Arab Union

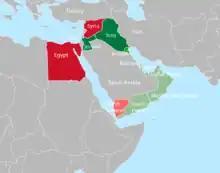
Middle East in 1958: United Arab Republic (red), United Arab States (red and light red), Arab Federation (green), British Kuwait (grass green), other British protectorates in the Persian Gulf (light green).

In the 2004 Arab League summit in Cairo, Yemeni President Ali Abdullah Saleh proposed the creation of an Arab Union replacing the Arab League for a stronger political and geographical body, capable of dealing with world issues. However, the proposal failed to reach the League's agenda.